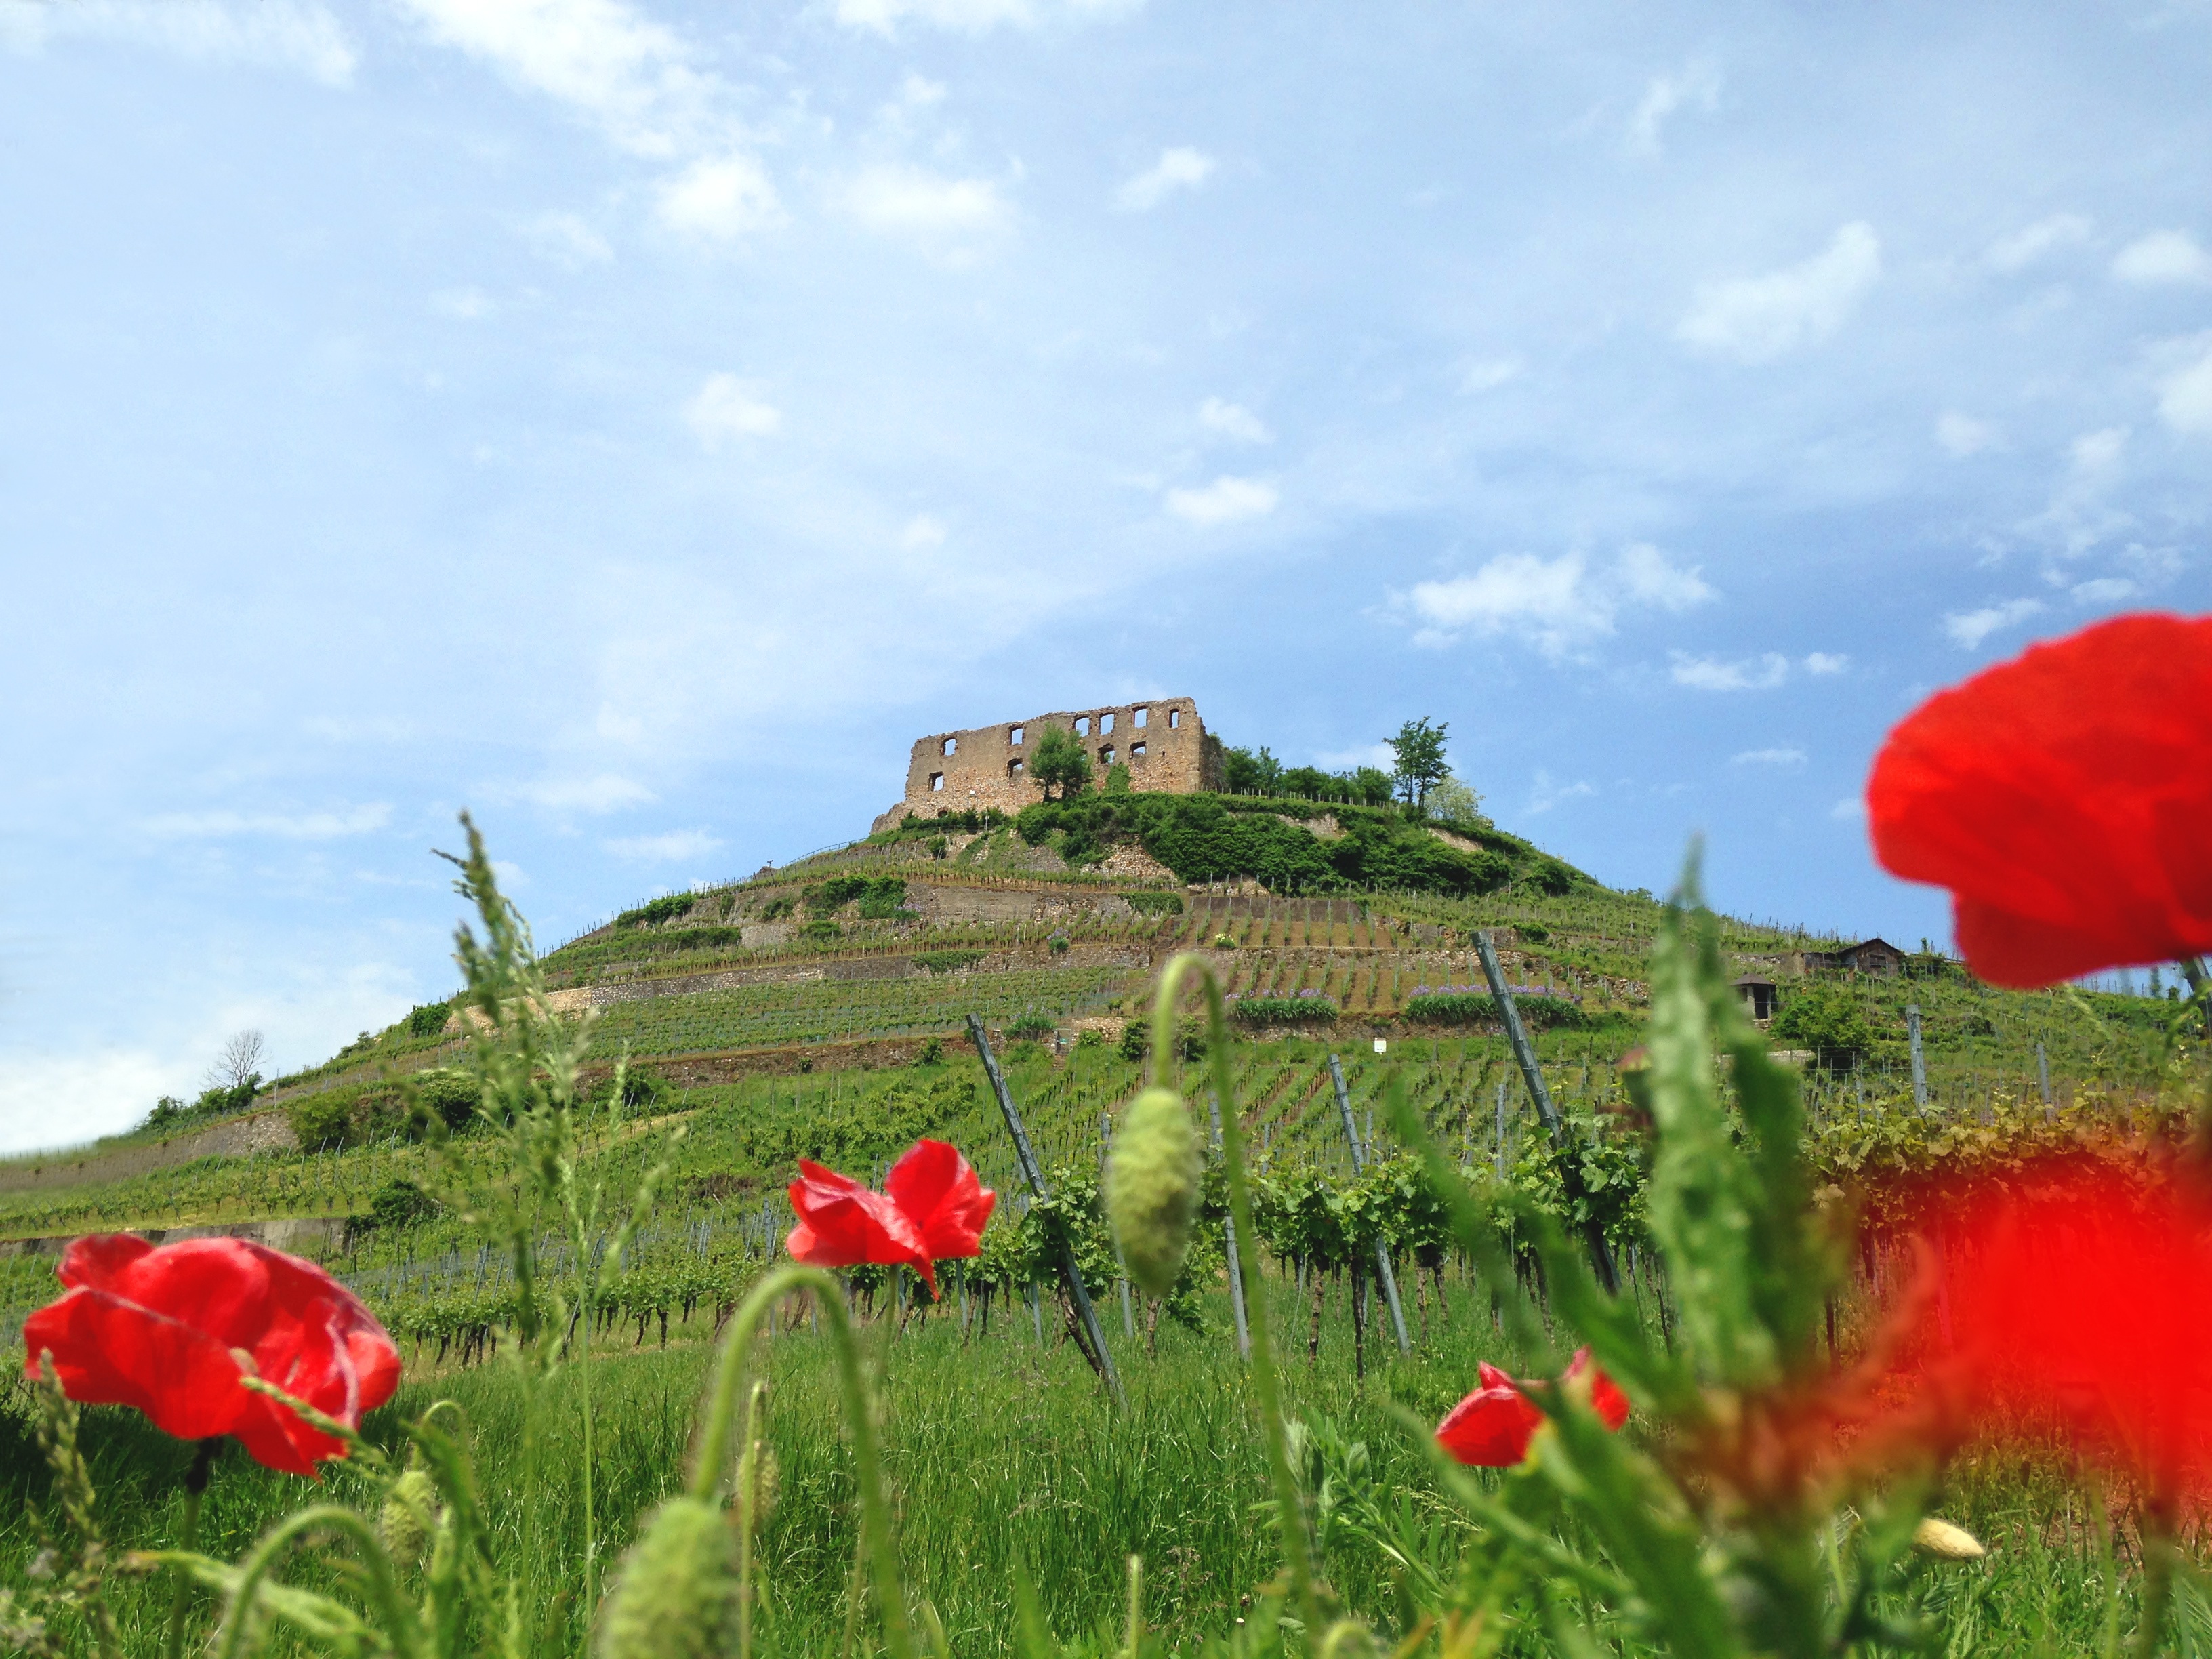
grass, mountain, plant, field, meadow, hill, flower, flora, wildflower, grassland, plateau, poppy, ecosystem, rural area, flowering plant, land plant